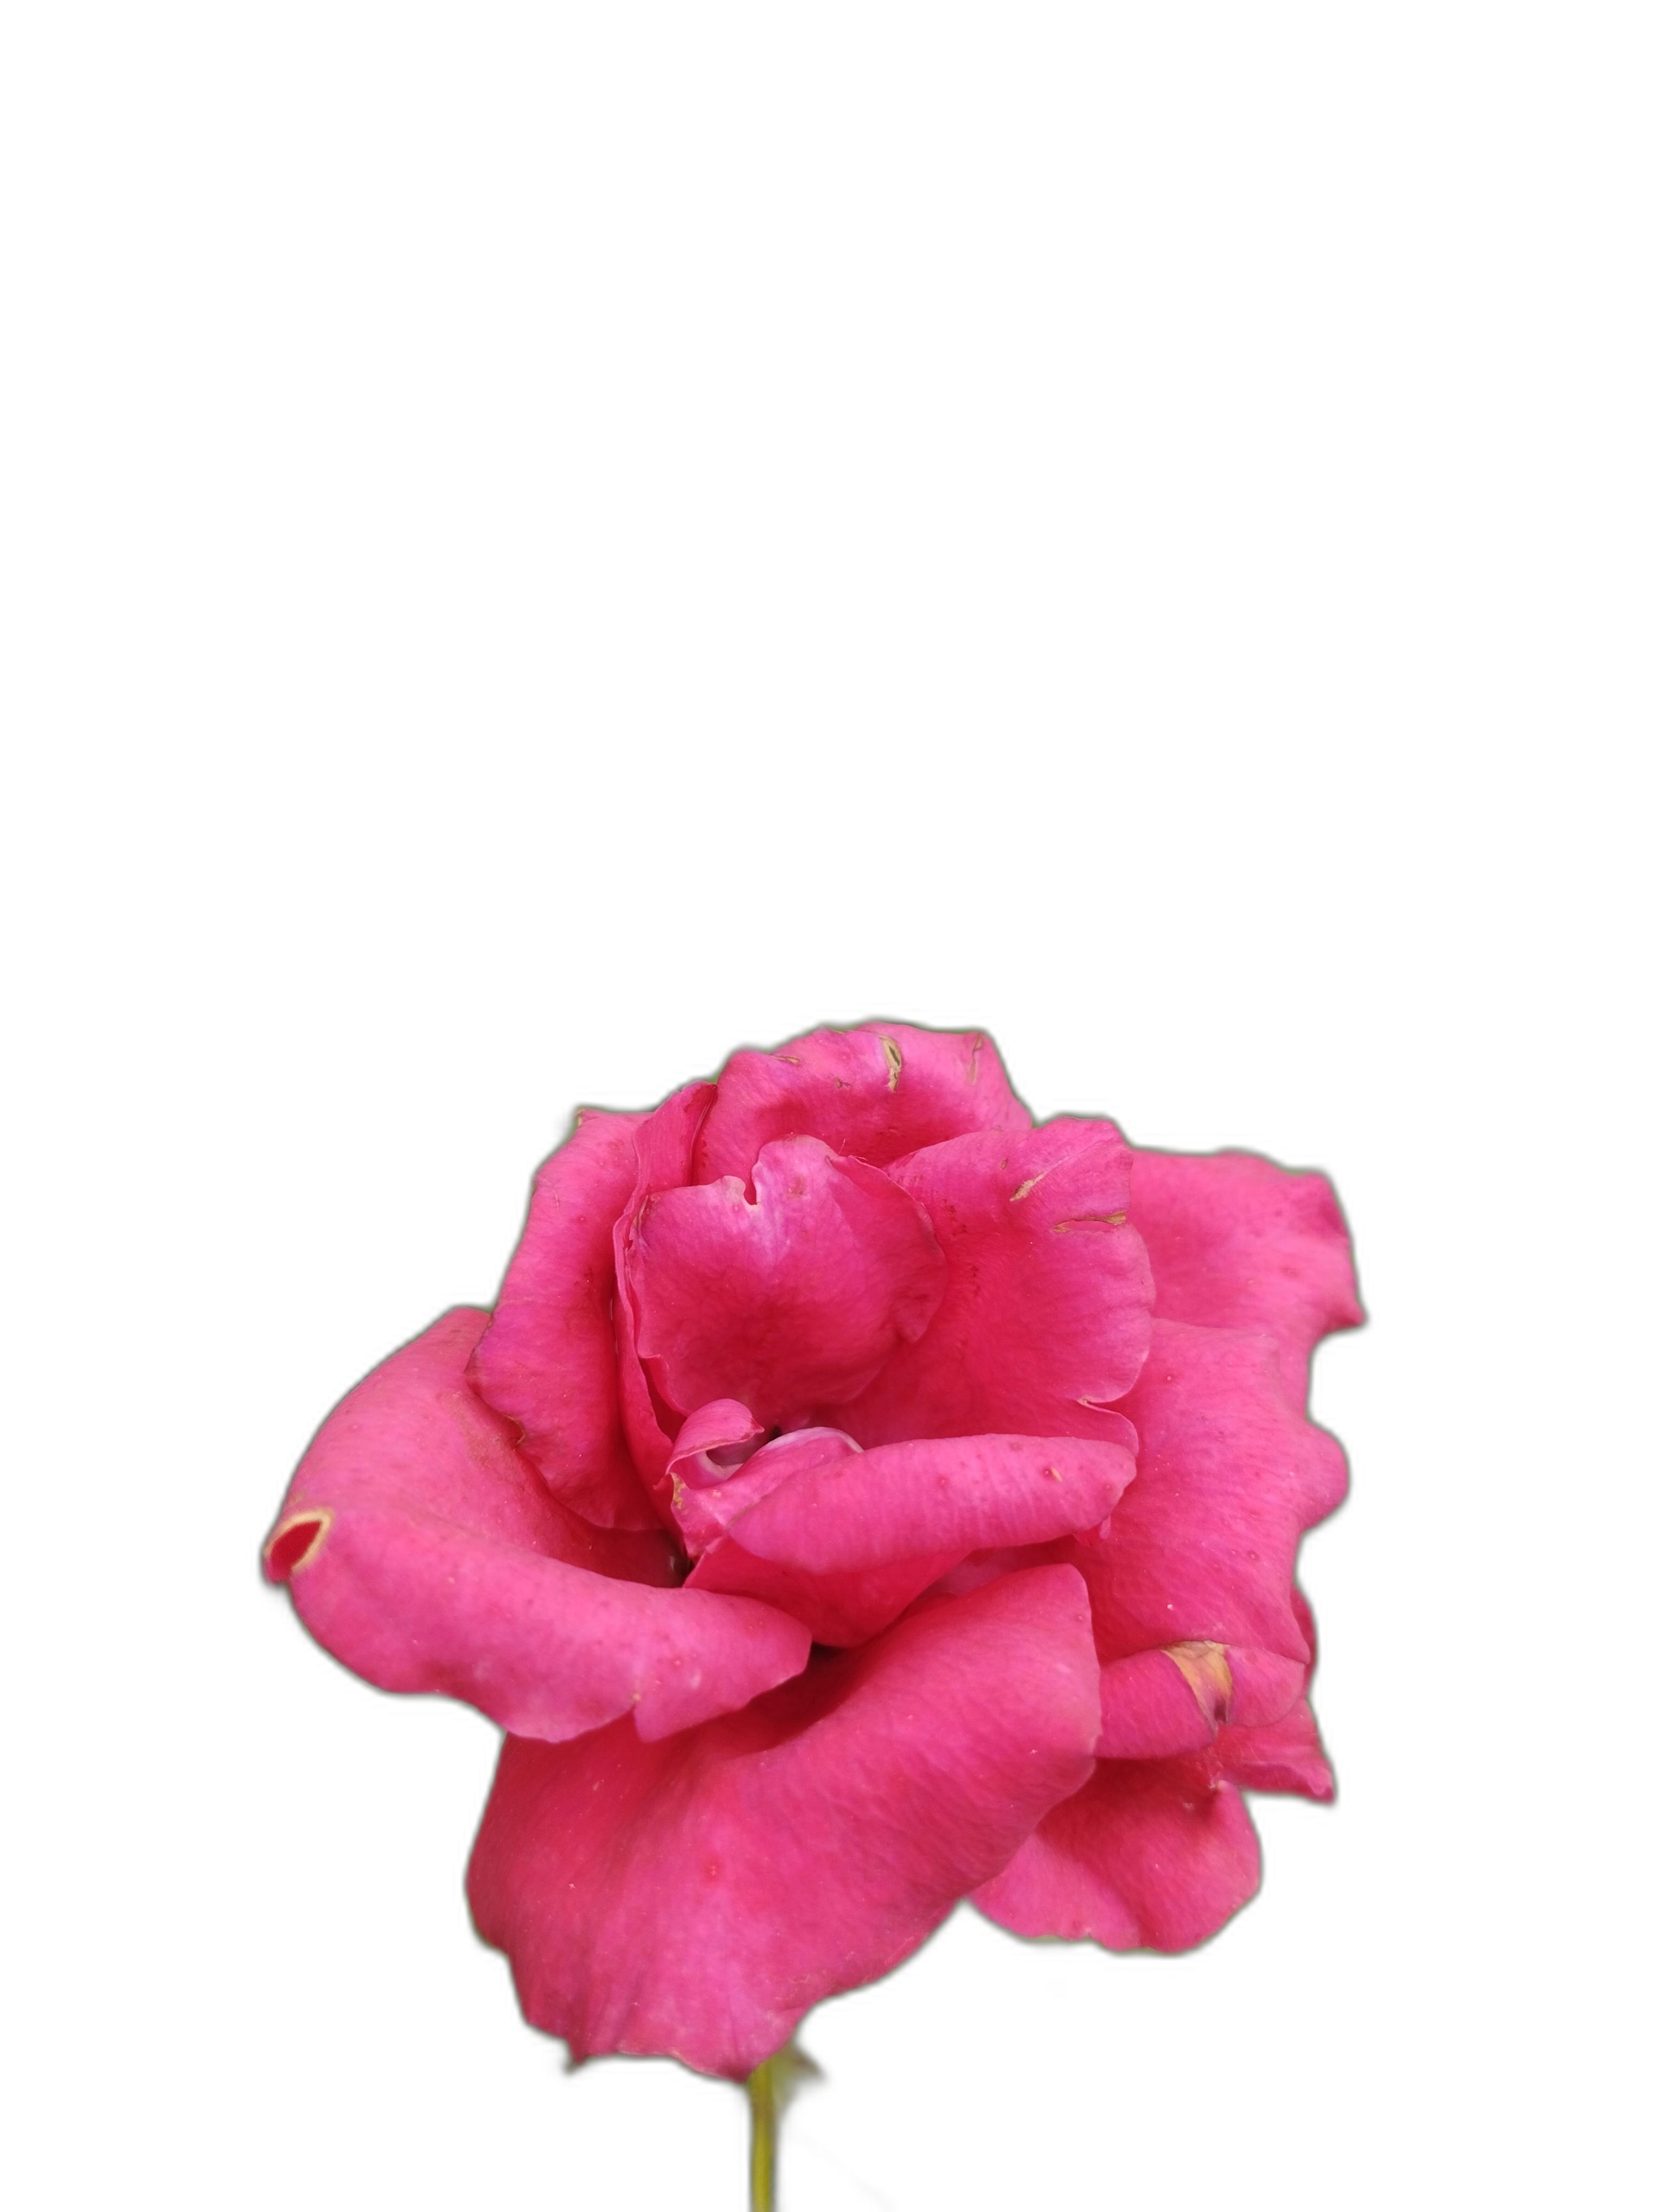
Label: Rose